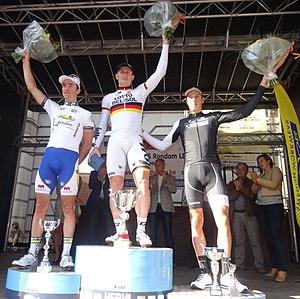
Reportage photographique réalisé le dimanche 14 septembre à l'occasion du départ et de l'arrivée du Grand Prix Jef Scherens 2014 à Louvain, Belgique.
La 48ᵉ édition du Grand Prix Jef Scherens a eu lieu le 14 septembre 2014. La course fait partie du calendrier UCI Europe Tour 2014 en catégorie 1.1. André Greipel parcourt les 183,3 kilomètres du circuit en 4 h 15 min 56 s, soit à une vitesse moyenne de 42,972 km/h. Il est immédiatement suivi par Tom Van Asbroeck et Danny van Poppel. Sur les 150 coureurs qui ont pris le départ, 119 franchissent la ligne d'arrivée.
Danny van Poppel, né le 26 juillet 1993 à Tilbourg, est un coureur cycliste néerlandais membre de l'équipe Circus-Wanty Gobert. Il est le fils de Jean-Paul van Poppel et le plus jeune frère de Boy van Poppel.
L'UCI Europe Tour 2014 est la dixième édition de l'UCI Europe Tour, l'un des cinq circuits continentaux de cyclisme de l'Union cycliste internationale. Il est composé d'environ 300 compétitions organisées du 2 février au 19 octobre 2014 en Europe.
Le Grand Prix Jef Scherens est une course cycliste disputée à Louvain en Belgique.